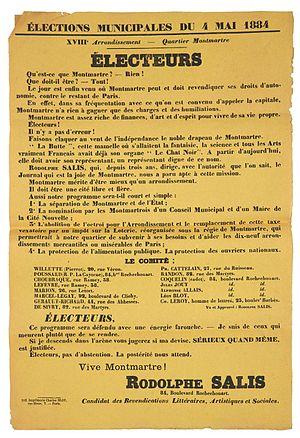
Rodolphe Constant Maximin Salis, né le 29 mai 1851 à Châtellerault et mort le 20 mars 1897 à Naintré, est un cabaretier français.